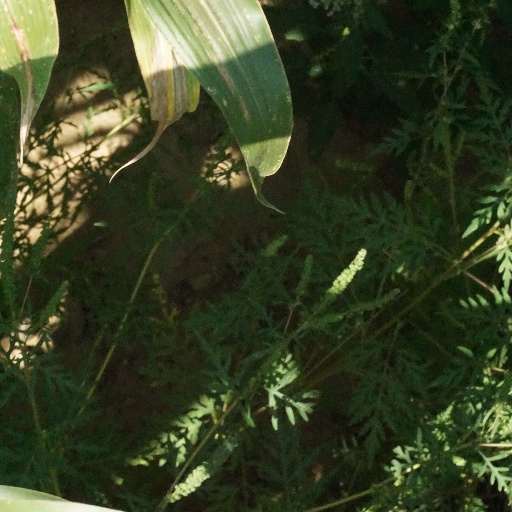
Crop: maize; corn